The Who

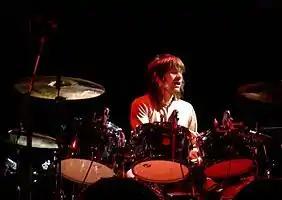
Zak Starkey playing drums

Townshend wanted the Who to stop touring and become a studio act; Entwistle threatened to quit, saying, "I don't intend to get off the road ... there's not much I can do about it except hope they change their minds." Townshend did not change his mind, and so the Who embarked on a farewell tour of the US and Canada with the Clash as support, ending in Toronto on 17 December 1982.